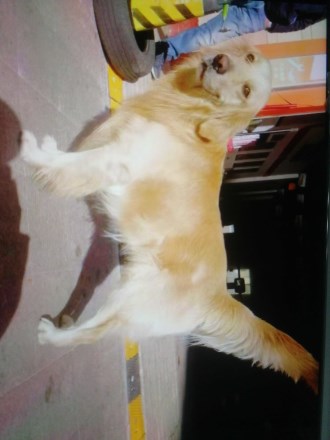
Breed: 5355-n000126-golden_retriever